Population history of the Indigenous peoples of the Americas

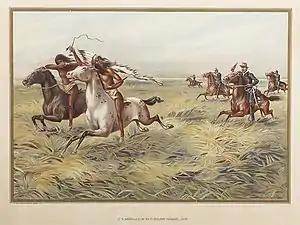
An 1899 chromolithograph of U.S. cavalry pursuing American Indians, artist unknown

In contrast, historian Russel Thornton has pointed out that there were disastrous epidemics and population losses during the first half of the sixteenth century "resulting from incidental contact, or even without direct contact, as disease spread from one American Indian tribe to another." Thornton has also challenged higher Indigenous population estimates, which are based on the Malthusian assumption that "populations tend to increase to, and beyond, the limits of the food available to them at any particular level of technology."